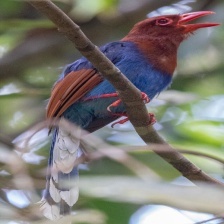
Species: SRI LANKA BLUE MAGPIE
Scientific name: UROCISSA ORNATA
ImageNet parent category: magpie